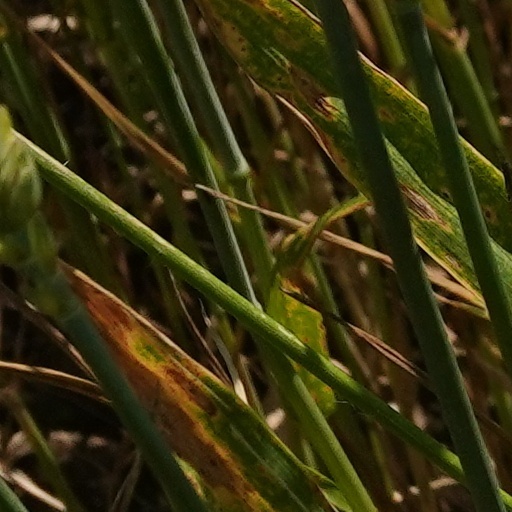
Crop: wheat